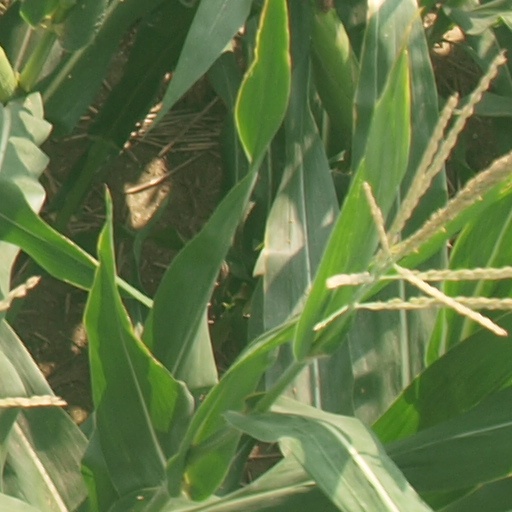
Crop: maize; corn